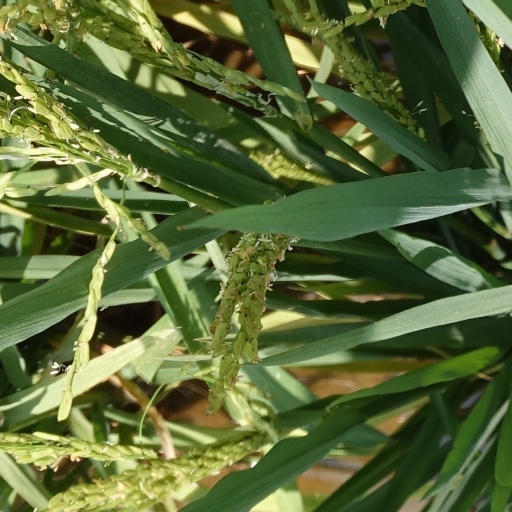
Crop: rice